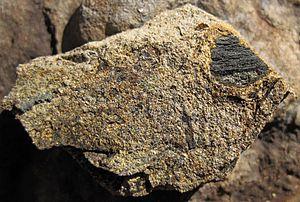
La carbonisation, aussi appelée carbonification est la transformation plus ou moins rapide d'une substance organique en charbon, gaz et goudrons, sous l'effet de la chaleur.
Le bois est un matériau naturel d'origine végétale. Il est constitué par un tissu végétal formant la plus grande partie du tronc des plantes ligneuses. Le bois assure, chez la plante, le rôle de conduction de la sève brute des racines jusqu’aux feuilles et le rôle de soutien mécanique de l'arbre ou de l'arbuste. Il sert aussi parfois de tissu de réserve.